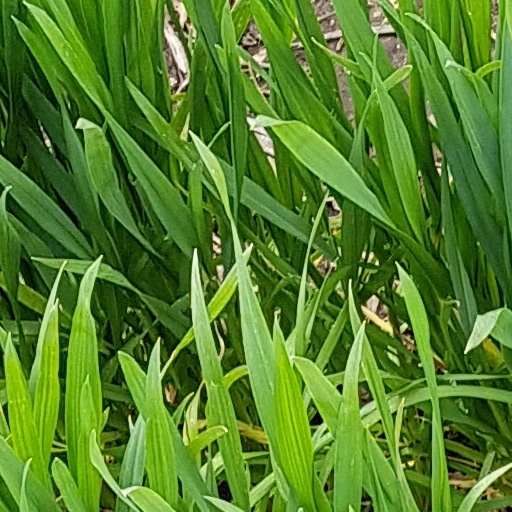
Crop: wheat